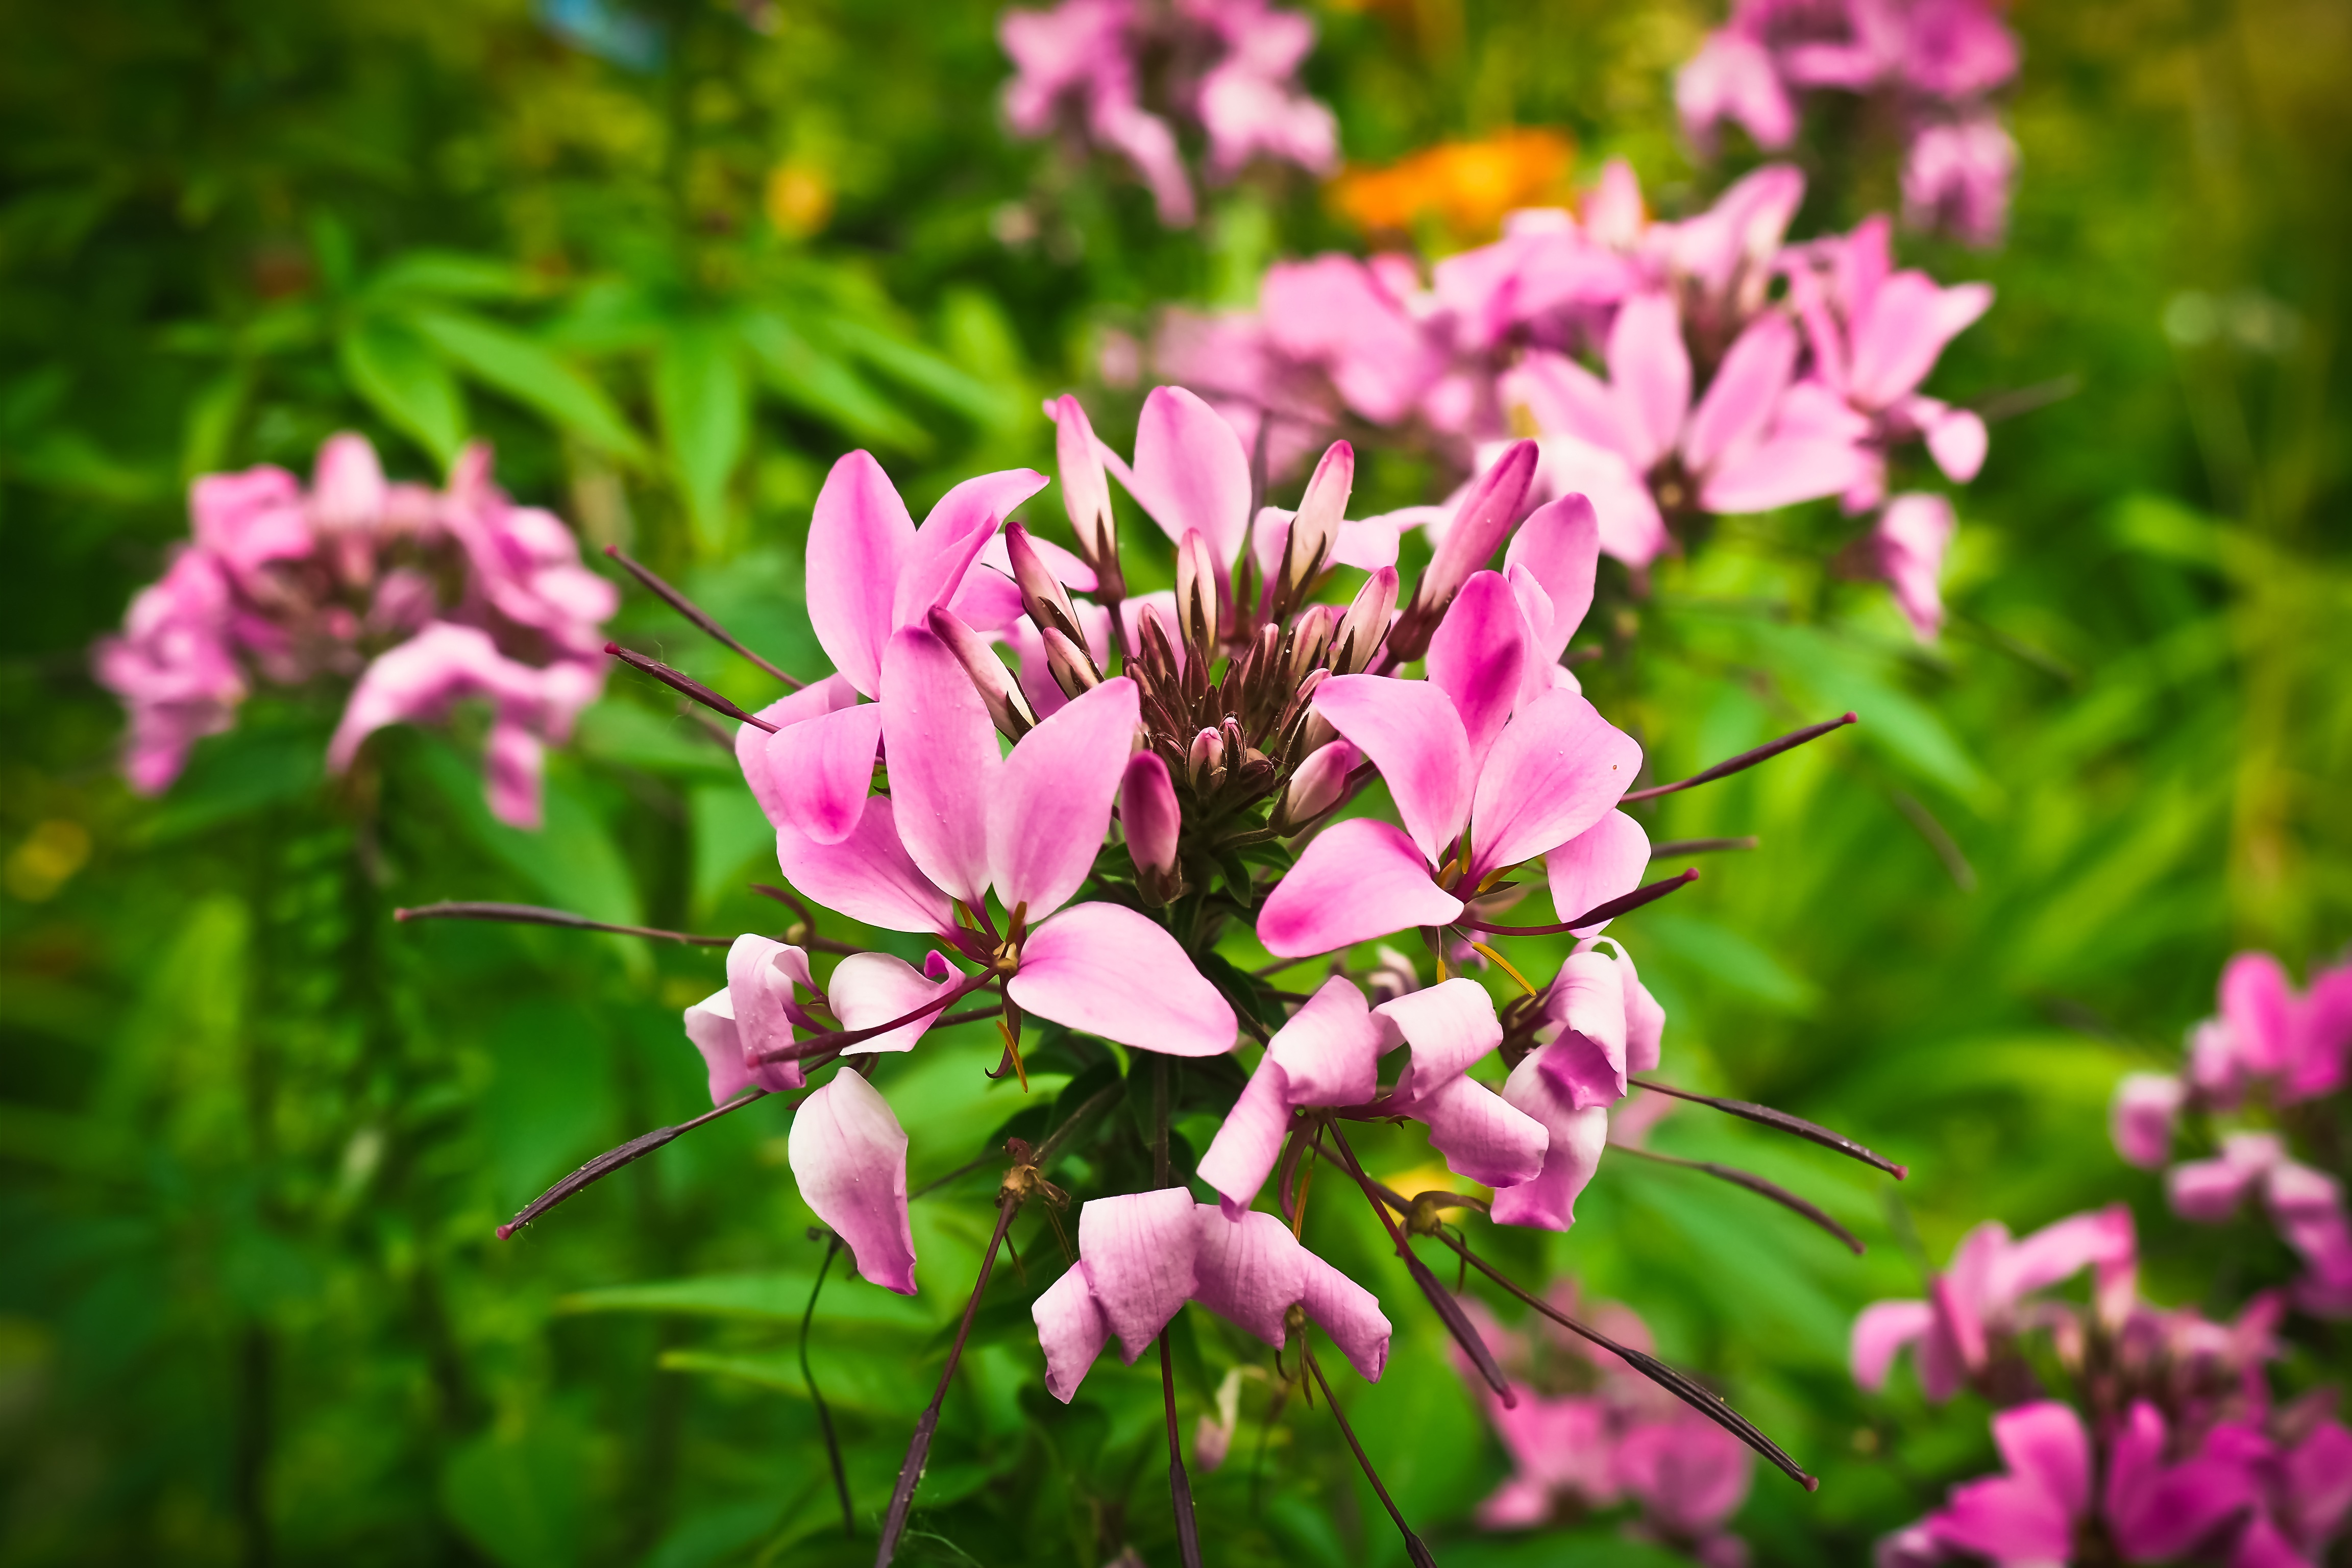
nature, grass, blossom, plant, meadow, flower, petal, bloom, botany, garden, pink, close, flora, wildflower, shrub, violet, tentacles, stamens, pink flower, spider flower, macro photography, cleome, flowering plant, balcony plant, cleome spinosa, summer plant, spider plant, standing out, cleomaceae, spider like, protruding stamens, land plant, everlasting sweet pea